Jordan Todosey

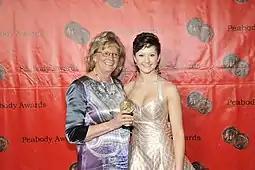
Todosey with series creator Linda Schuyler at the 70th Annual Peabody Awards

When Todosey's character was killed off from the series in 2013, controversy ensued, including a statement from GLAAD condemning the decision to kill off Todosey's character, while also calling Todosey's performance "authentic, multi-dimensional..."